Luigi Capotorti

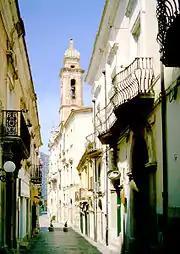
The church of San Lorenzo delle Benedettine in San Severo where Capotorti spent his later years as its "maestro di cappella"

Concurrent with his career as an opera composer, Capotorti served as the "maestro di cappella" of the Neapolitan churches San Domenico Maggiore, San Vincenzo alla Sanità, and Santa Teresa degli Scalzi for which most of his sacred music was composed. He also taught singing and composition. According to Francesco Florimo, amongst his pupils were the composers Stefano Pavesi and Saverio Mercadante. In an 1811 decree by Joachim Murat, Capotorti, Giacomo Tritto, Giovanni Paisiello and Fedele Fenaroli were appointed examiners of the Reale Collegio di Musica. However, when Ferdinand IV was restored to the throne of Naples, Capotorti was unsuccessful in his petition for an appointment as a professor at the conservatory. This was despite having composed "Inno per il faustissimo giorno onomastico di Sua Maestà Ferdinando IV", a staged cantata to honour Ferdinand's name day. Rehearsals began in February 1816 and it was performed at the Teatro del Fondo on 30 May 1816. A few days later, his petition for the professorship was rejected. The "Inno" was to be Capotorti's last work composed for the theatre. His final opera, "Ernesta e Carlino", had premiered the previous year.